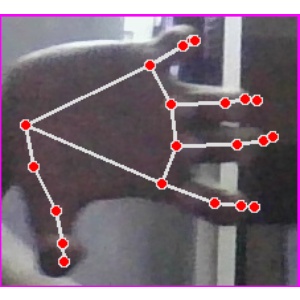
अक्षर: त